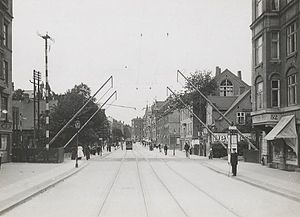
H.C. Ørsteds Vej / Historie
Jernbaneoverskæringen for Nordbanen og Klampenborgbanen set mod Åboulevard.
H.C. Ørsteds Vej er en gade på Frederiksberg i København. Gaden går fra Åboulevard som forlængelse af Griffenfeldsgade og til Gammel Kongevej, hvor den støder op til Alhambravej.